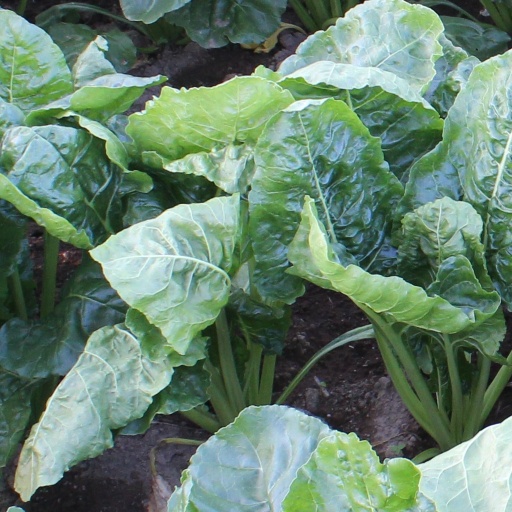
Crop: sugar beet